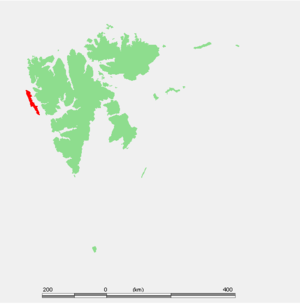
Prins Karls Forland
Prins Karls Forland, også kaldet Forlandet, er en ø som er en del af arkipelaget Svalbard. Den er placeret i Isfjorden, lige vest for Oscar II Land på Spitsbergen. Prins Karls Forland dækker et samlet areal på 615 km², hvoraf de 95 km² er dækket af en gletsjer. Hele øen og havet omkring er en del af Forlandet Nationalpark.